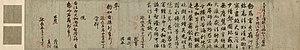
Le terme « trésor national » est utilisé au Japon depuis 1897 pour désigner les biens les plus précieux du patrimoine culturel du Japon,